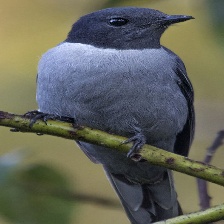
Species: GREY CUCKOOSHRIKE
Scientific name: CORACINA CAESIA